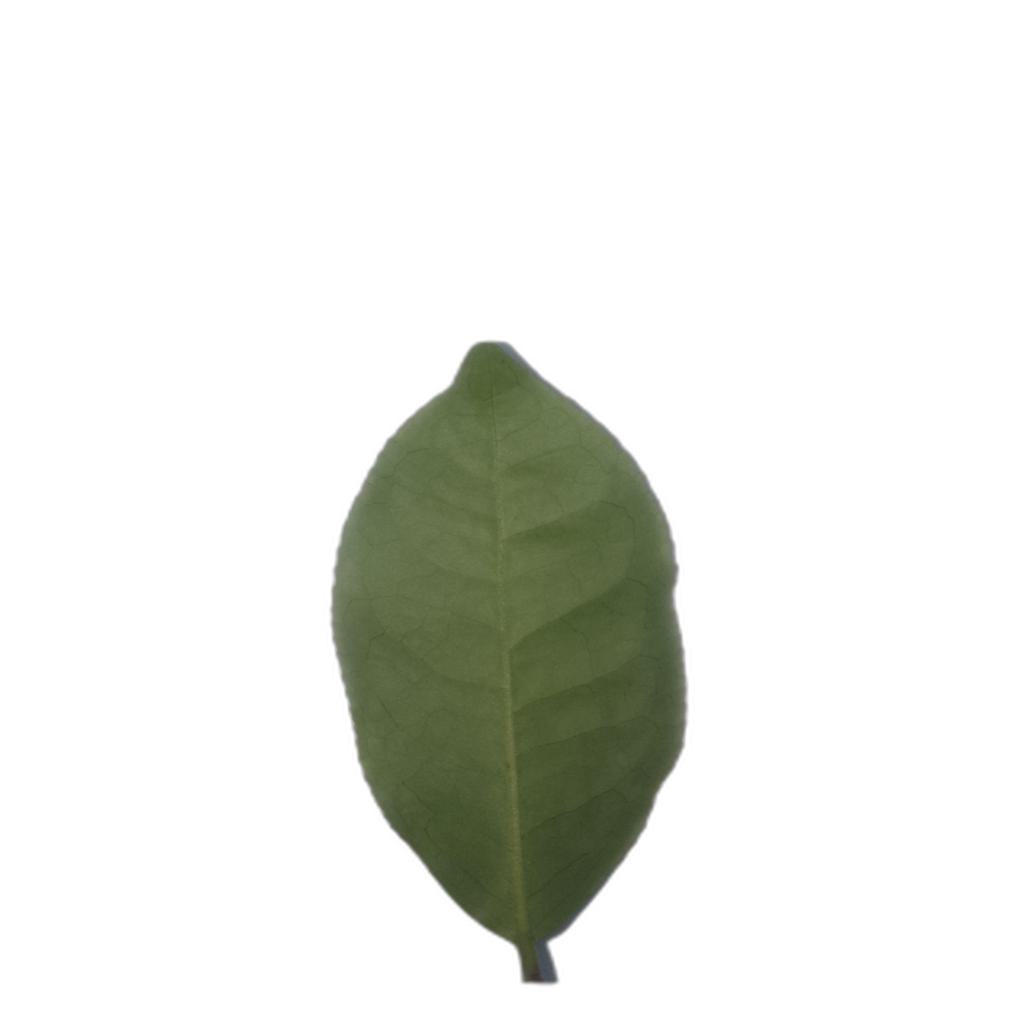
Label: Healthy